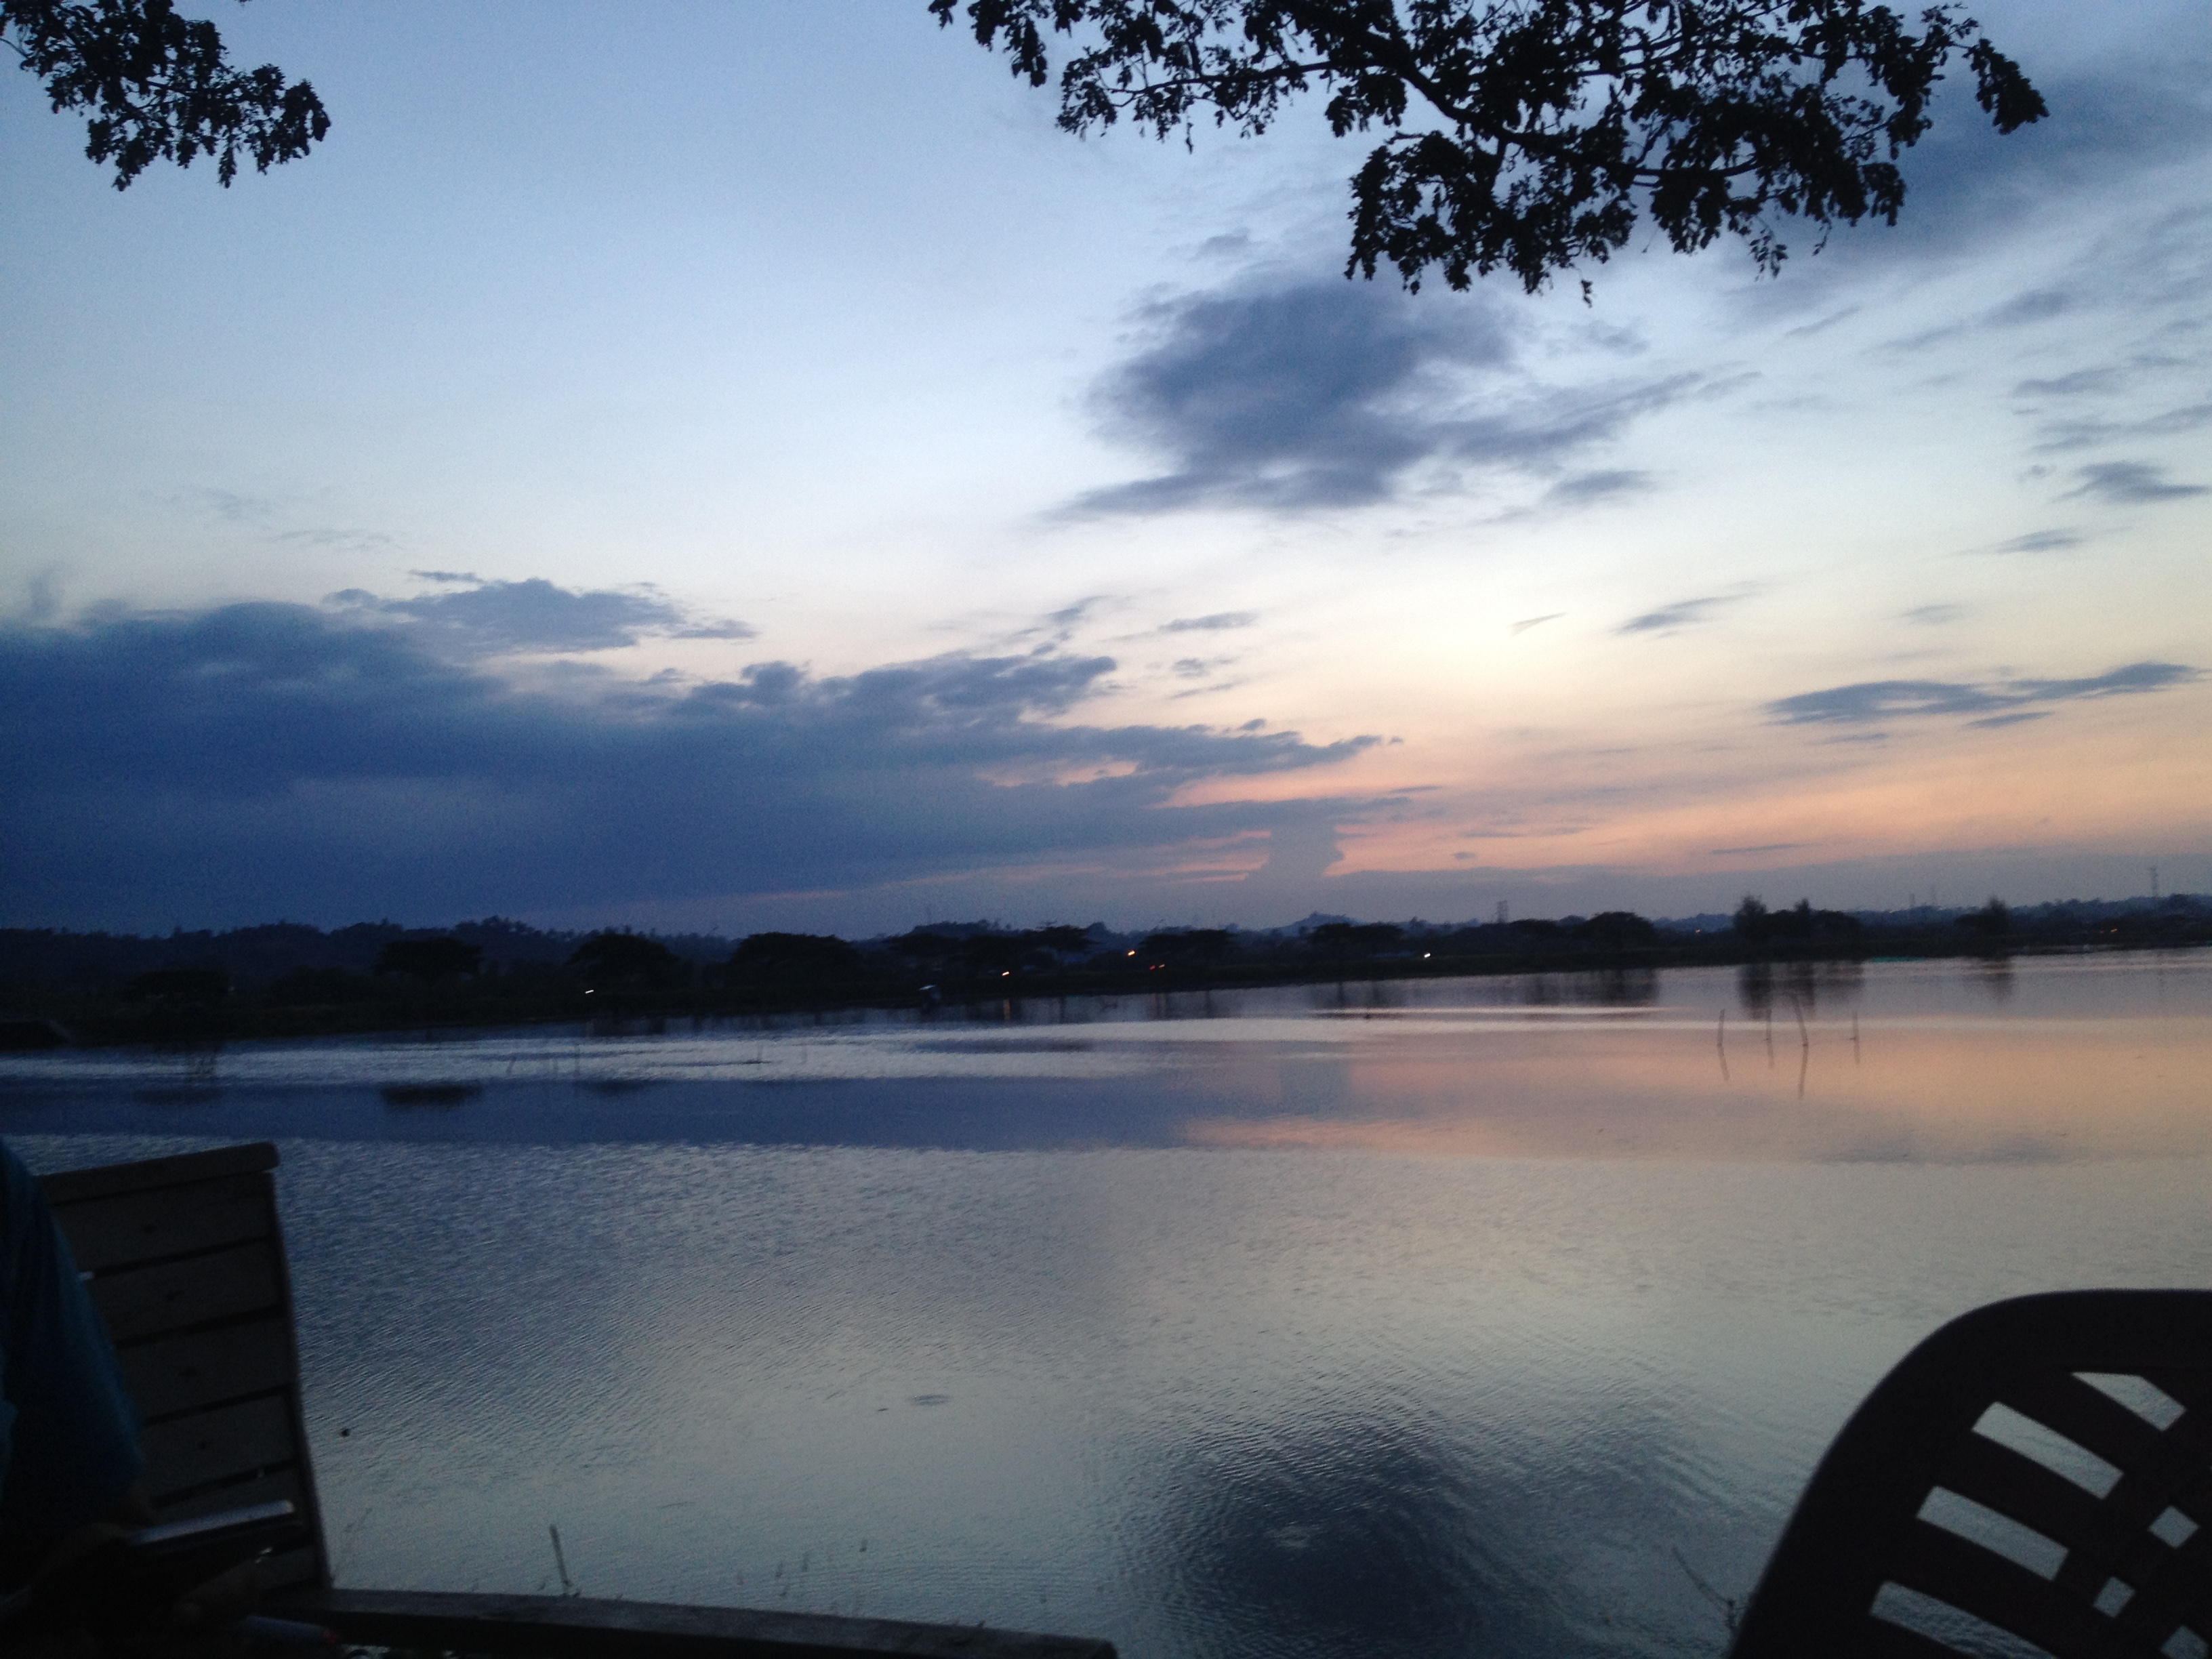
nature, sky, water, reflection, cloud, sunset, sunrise, river, dawn, morning, evening, tree, dusk, lake, horizon, loch, reservoir, calm, sunlight, landscape